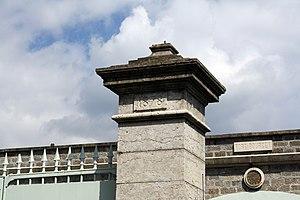
Date de construction sur le pilastre du fort de Bourcet
Le fort du Bourcet est une fortification faisant partie de la place forte de Grenoble, situé au sud-est de la commune de Corenc, se situant à 471 mètres d'altitude. Il est l'un des sept forts constituant la ceinture fortifiée de Grenoble.